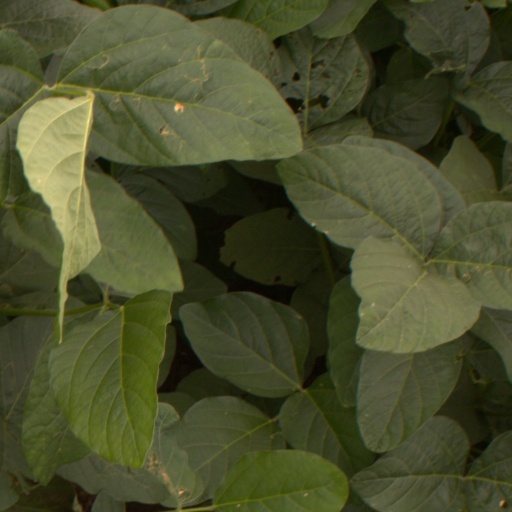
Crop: soybean